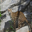
Label: leopard